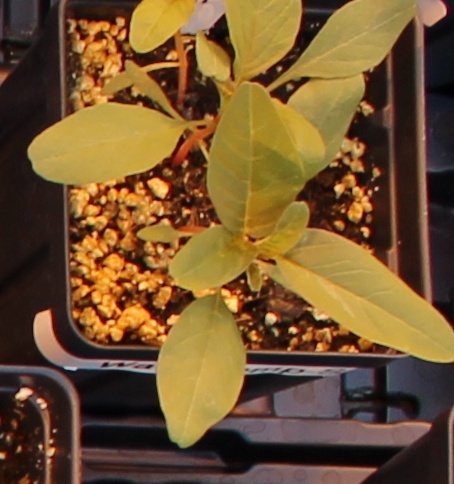
Label: Waterhemp